Kalani Peʻa

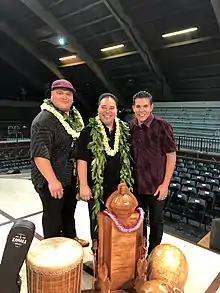
Kalani Peʻa & Kauʻi Kamanaʻo - Hula Hālau O Kamuela - 2019 Overall Winners of the Merrie Monarch Festival - Hilo HI - Lokalia Montgomery Perpetual Trophy

Peʻa was involved in musicals and acting productions while being part of various popular Play Bills at Colorado Mesa University. Peʻa was affiliated with the Chamber and Concert choirs during his first three years in college. In 2001, Kalani entered and won in the National Association of Teachers of Singing Competition for the Colorado/Wyoming Chapter.